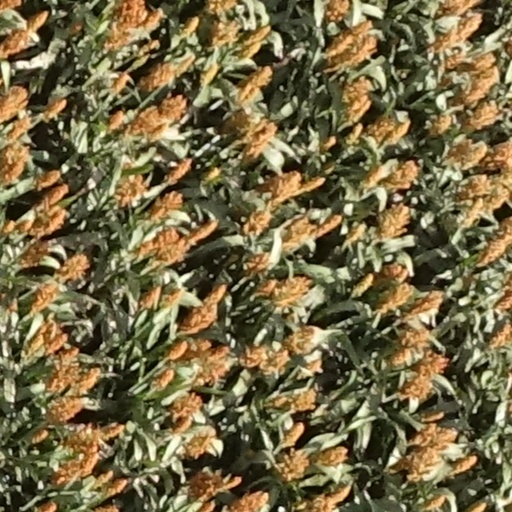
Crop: sorghum